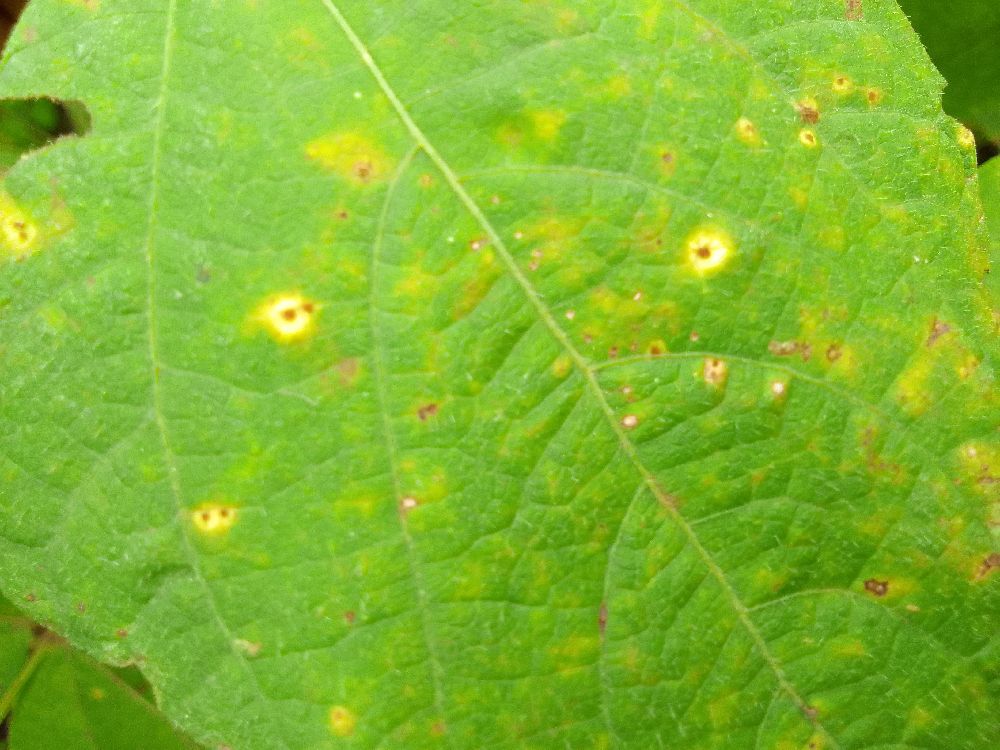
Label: rust